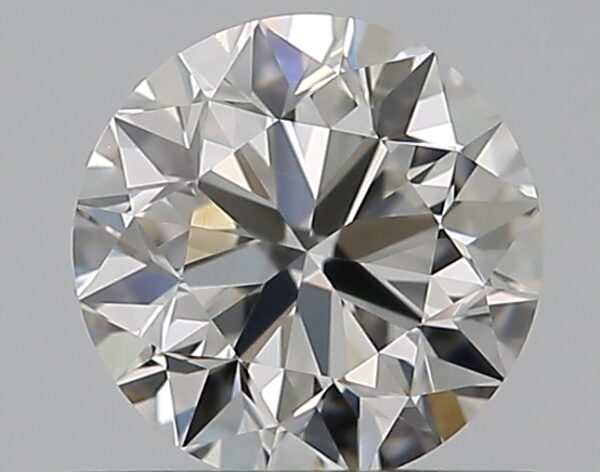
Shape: round
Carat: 0.5
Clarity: VVS2
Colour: G
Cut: VG
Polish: EX
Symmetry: VG
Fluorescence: N
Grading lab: GIA
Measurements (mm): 4.93 x 4.99 x 3.18